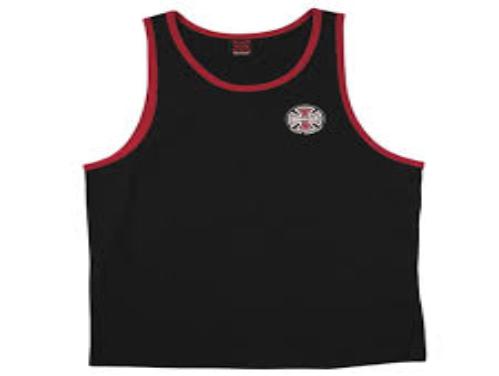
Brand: Independent Truck
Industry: Clothes